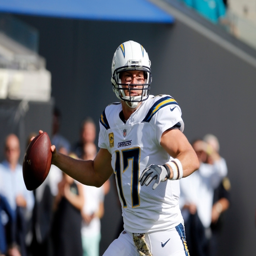
american football player throws a pass against sports team during the first half of a football game